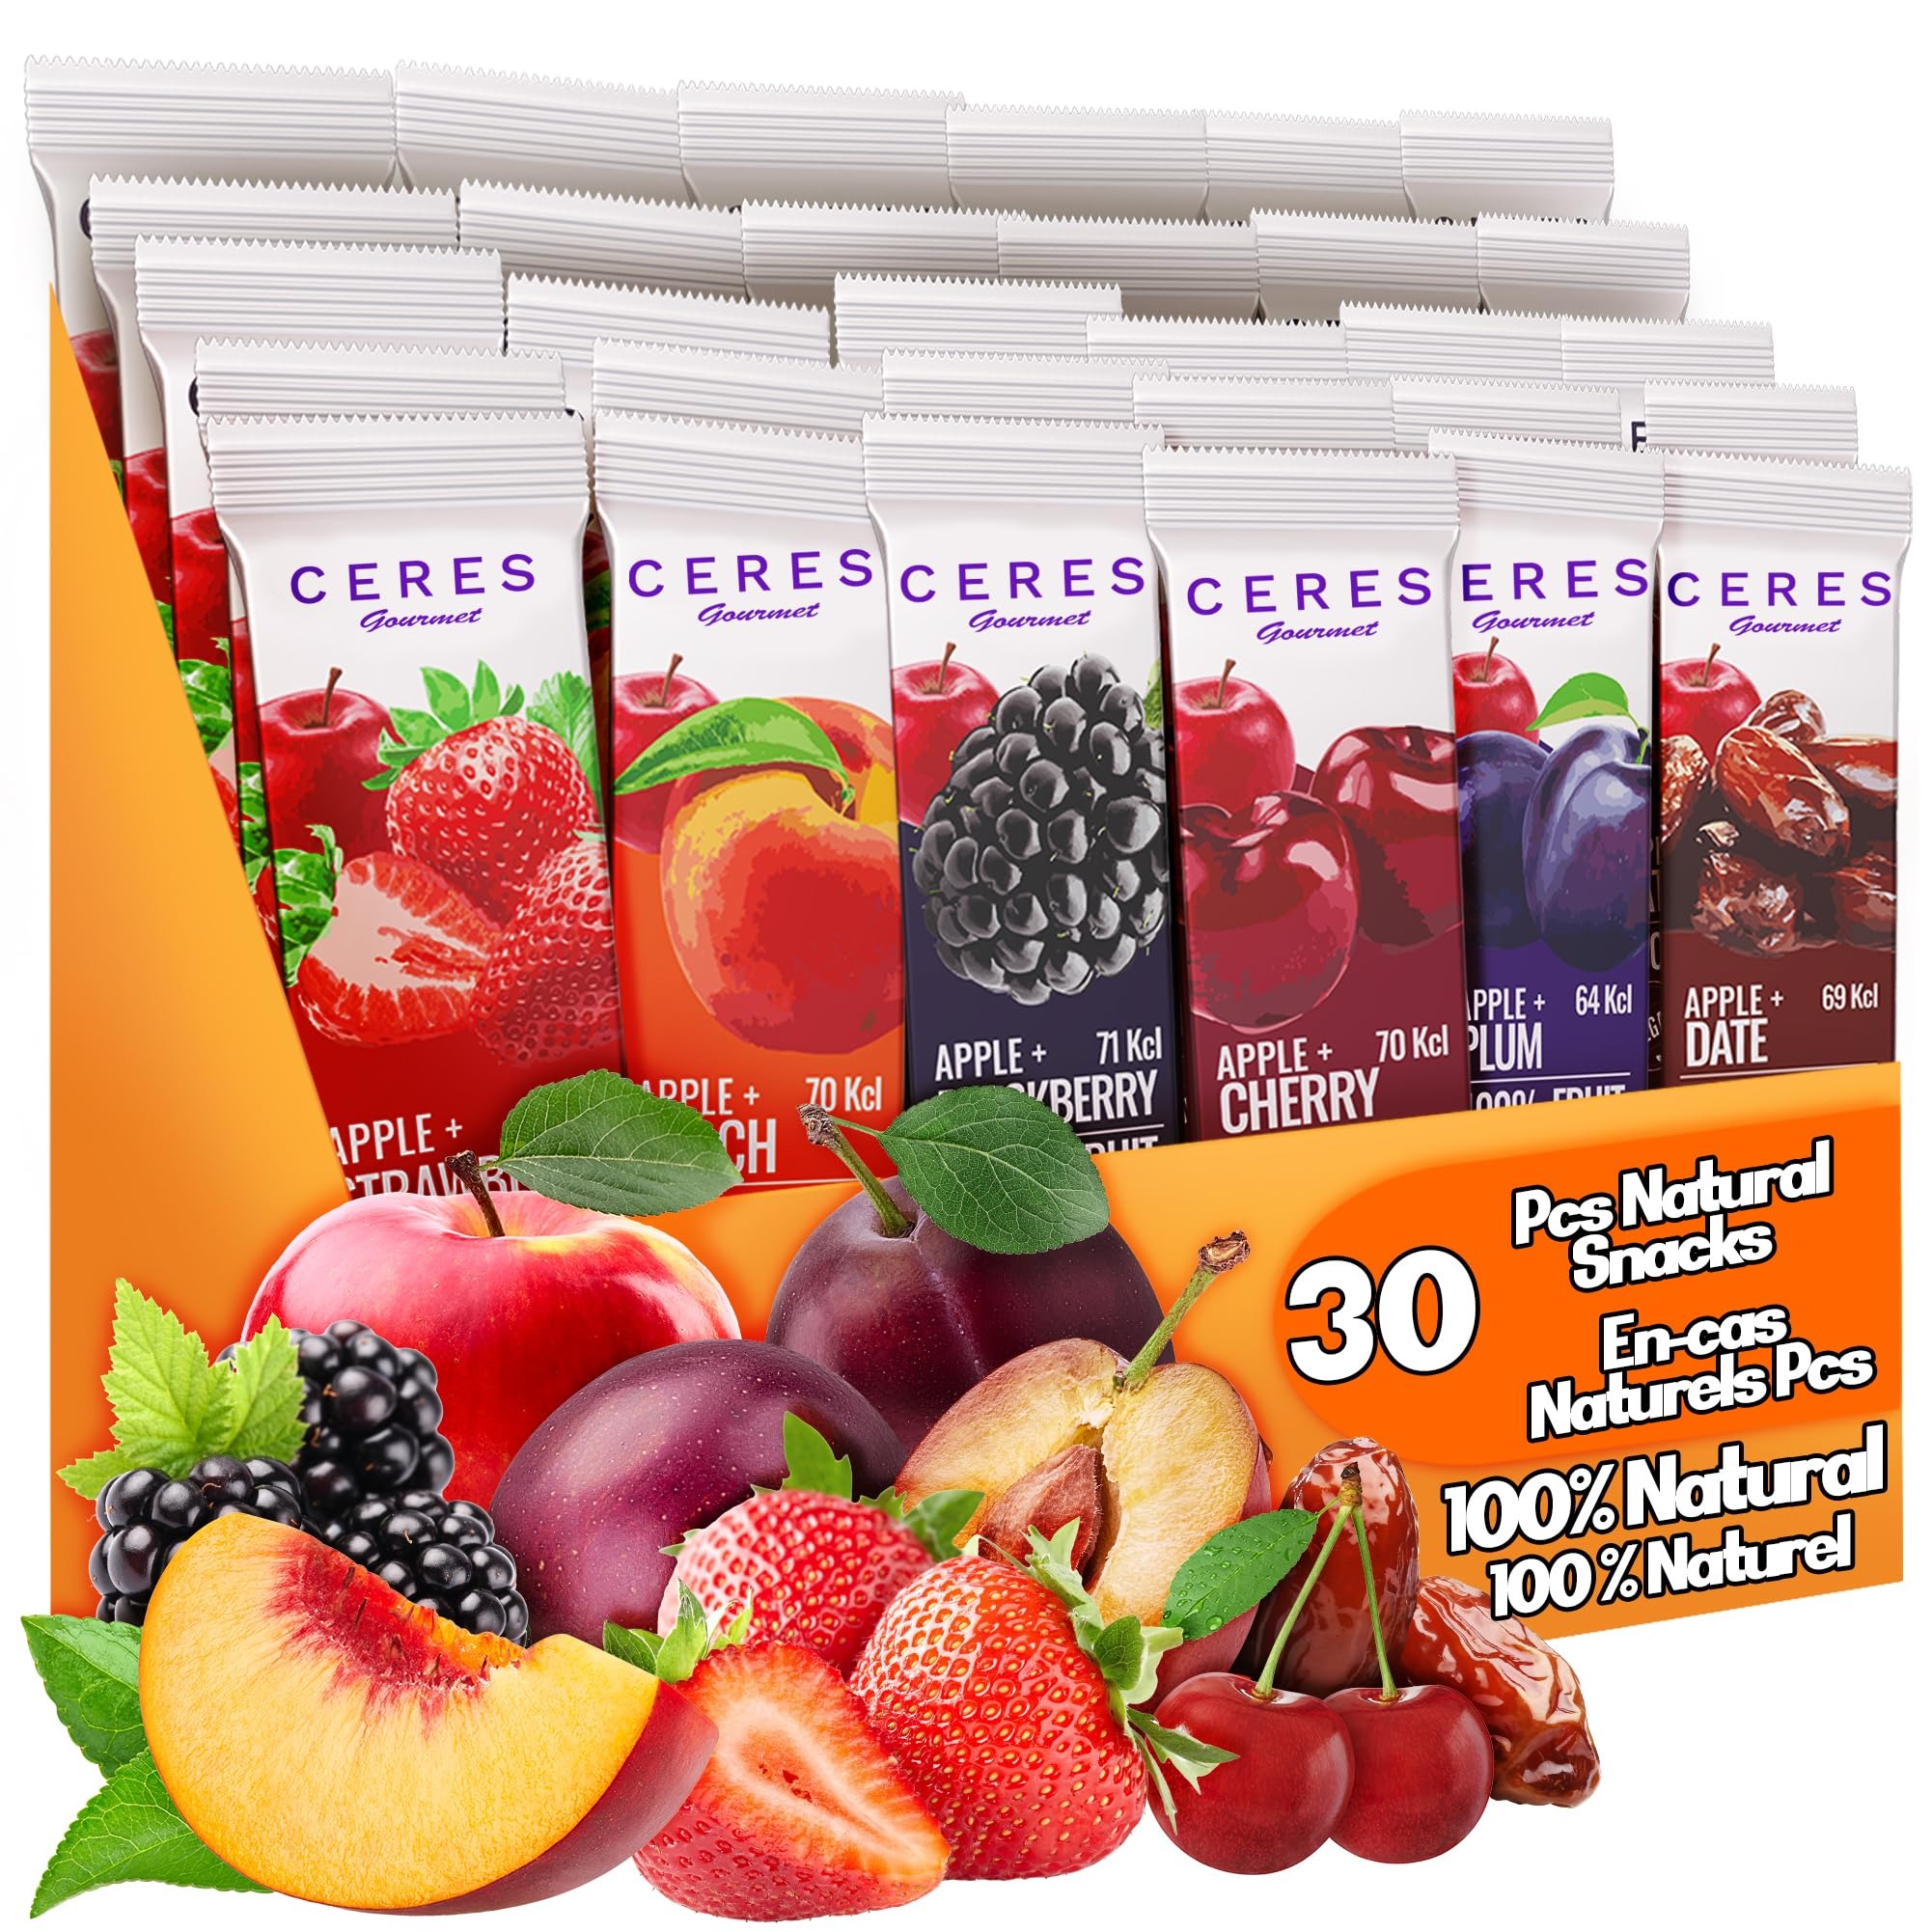
Item Name: Fruit Strips Variety Pack by Ceres Gourmet, Healthy Fruit Leather, No Sugar Added Dry Fruit, Natural Snacks Bulk, Vegan, Gluten-Free Bars, 6 Flavors, 30 PCs
Bullet Point 1: 30 PCS FRUIT STRIPS PREMIUM SELECTION: Delight in our fruit leather snacks, offering a bigger portion of 6 exquisite flavors - Strawberry, Plum, Peach, Blackberry, Persimmon, and Cherry - all with Apple as the base ingredient. Enjoy a satisfying and nourishing treat that will leave you wanting more.
Bullet Point 2: 100% NATURAL FROM FRESH FRUITS: Immerse yourself in the extraordinary taste and nourishment of our fruit leather, meticulously handcrafted from the finest, freshest fruits nature has to offer.
Bullet Point 3: UNIQUE EXOTIC FLAVORS: We make a delightful differentiation from the others with rare and enticing flavors like plum and persimmon, setting our fruit leather apart from the rest and offering a truly captivating snacking experience.
Bullet Point 4: SCHOOL BAG-FRIENDLY HEALTHY SNACKS : Our wholesome fruit leathers are a must-have for kids' school bags and on-the-go munching. Enjoy a burst of goodness, making snacking nutritious and delicious anytime, anywhere.
Bullet Point 5: VEGAN GLUTEN-FREE NO PRESERVATIVES: Delight in the pure and wholesome essence of our healthy fruit leather, thoughtfully crafted from real fruits. Experience a guilt-free snacking pleasure without gluten, or artificial preservatives.
Bullet Point 6: NO SUGAR ADDED LOW-CALORIE SUMMER SNACKS: Experience the goodness of our fruit leather, combining Apple and 6 mouthwatering flavors. Embrace the summer with these low-calorie delights, free from added sugars, making them the perfect guilt-free option for your sunny adventures.
Bullet Point 7: PERFECT GIFT BOX FOR EVERYONE: Spread joy with our exquisite fruit leather gift box, featuring vegan, gluten-free delights crafted from real fruits. Share the goodness of nature with your family and friends, making their day extra special and wholesome.
Product Description: <p>Ceres Gourmet &nbsp;Fruit Strips Variety Pack - a tantalizing assortment of 30 PCS of fruit strips, carefully curated with the best fruits and a special touch. With 6 mouthwatering flavors - Strawberry, Plum, Peach, Blackberry, Persimmon, and Cherry - all infused with Apple based, each bite is a journey through nature's finest. Handcrafted from fresh fruits, our fruit leather is 100% NATURAL, crafted with dedication and a hardworking approach, ensuring a delightful and nourishing treat with every piece. Embrace guilt-free snacking pleasure with our VEGAN, GLUTEN-FREE, and NO ADDED SUGAR fruit leather, a wholesome choice that meets diverse dietary needs.</p> <p>Presented in a chic Leather Snacks Gift Box, this collection makes an impressive gift for your loved ones, spreading joy and wellness on every occasion. Perfect for school bags and on-the-go munching, our fruit strips are a convenient and nutritious option, fueling your day with the natural goodness of real fruits. Choose your snacking adventure with our low calorie grab-and-go fruit bars, elevating your taste buds with a burst of flavor in every mouthful. Indulge in the richness of organic exotic flavors, elevating your snacking game with unique flavors that tantalize your senses. Discover the taste of nature's bounty with every bite, making our Fruit Strips Variety Pack the ultimate choice for fruit enthusiasts. Experience the perfect balance of flavor and nutrition, wrapped in each delectable piece. Don't miss out on this delightful fruit journey! Grab your pack today and embark on a flavorful adventure like never before, crafted with love and care for the best snacking experience.</p>
Value: 30.0
Unit: Count

Price: 28.49